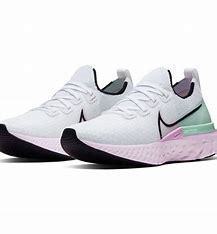
Brand: Nike
Model: React Infinity Run Flyknit